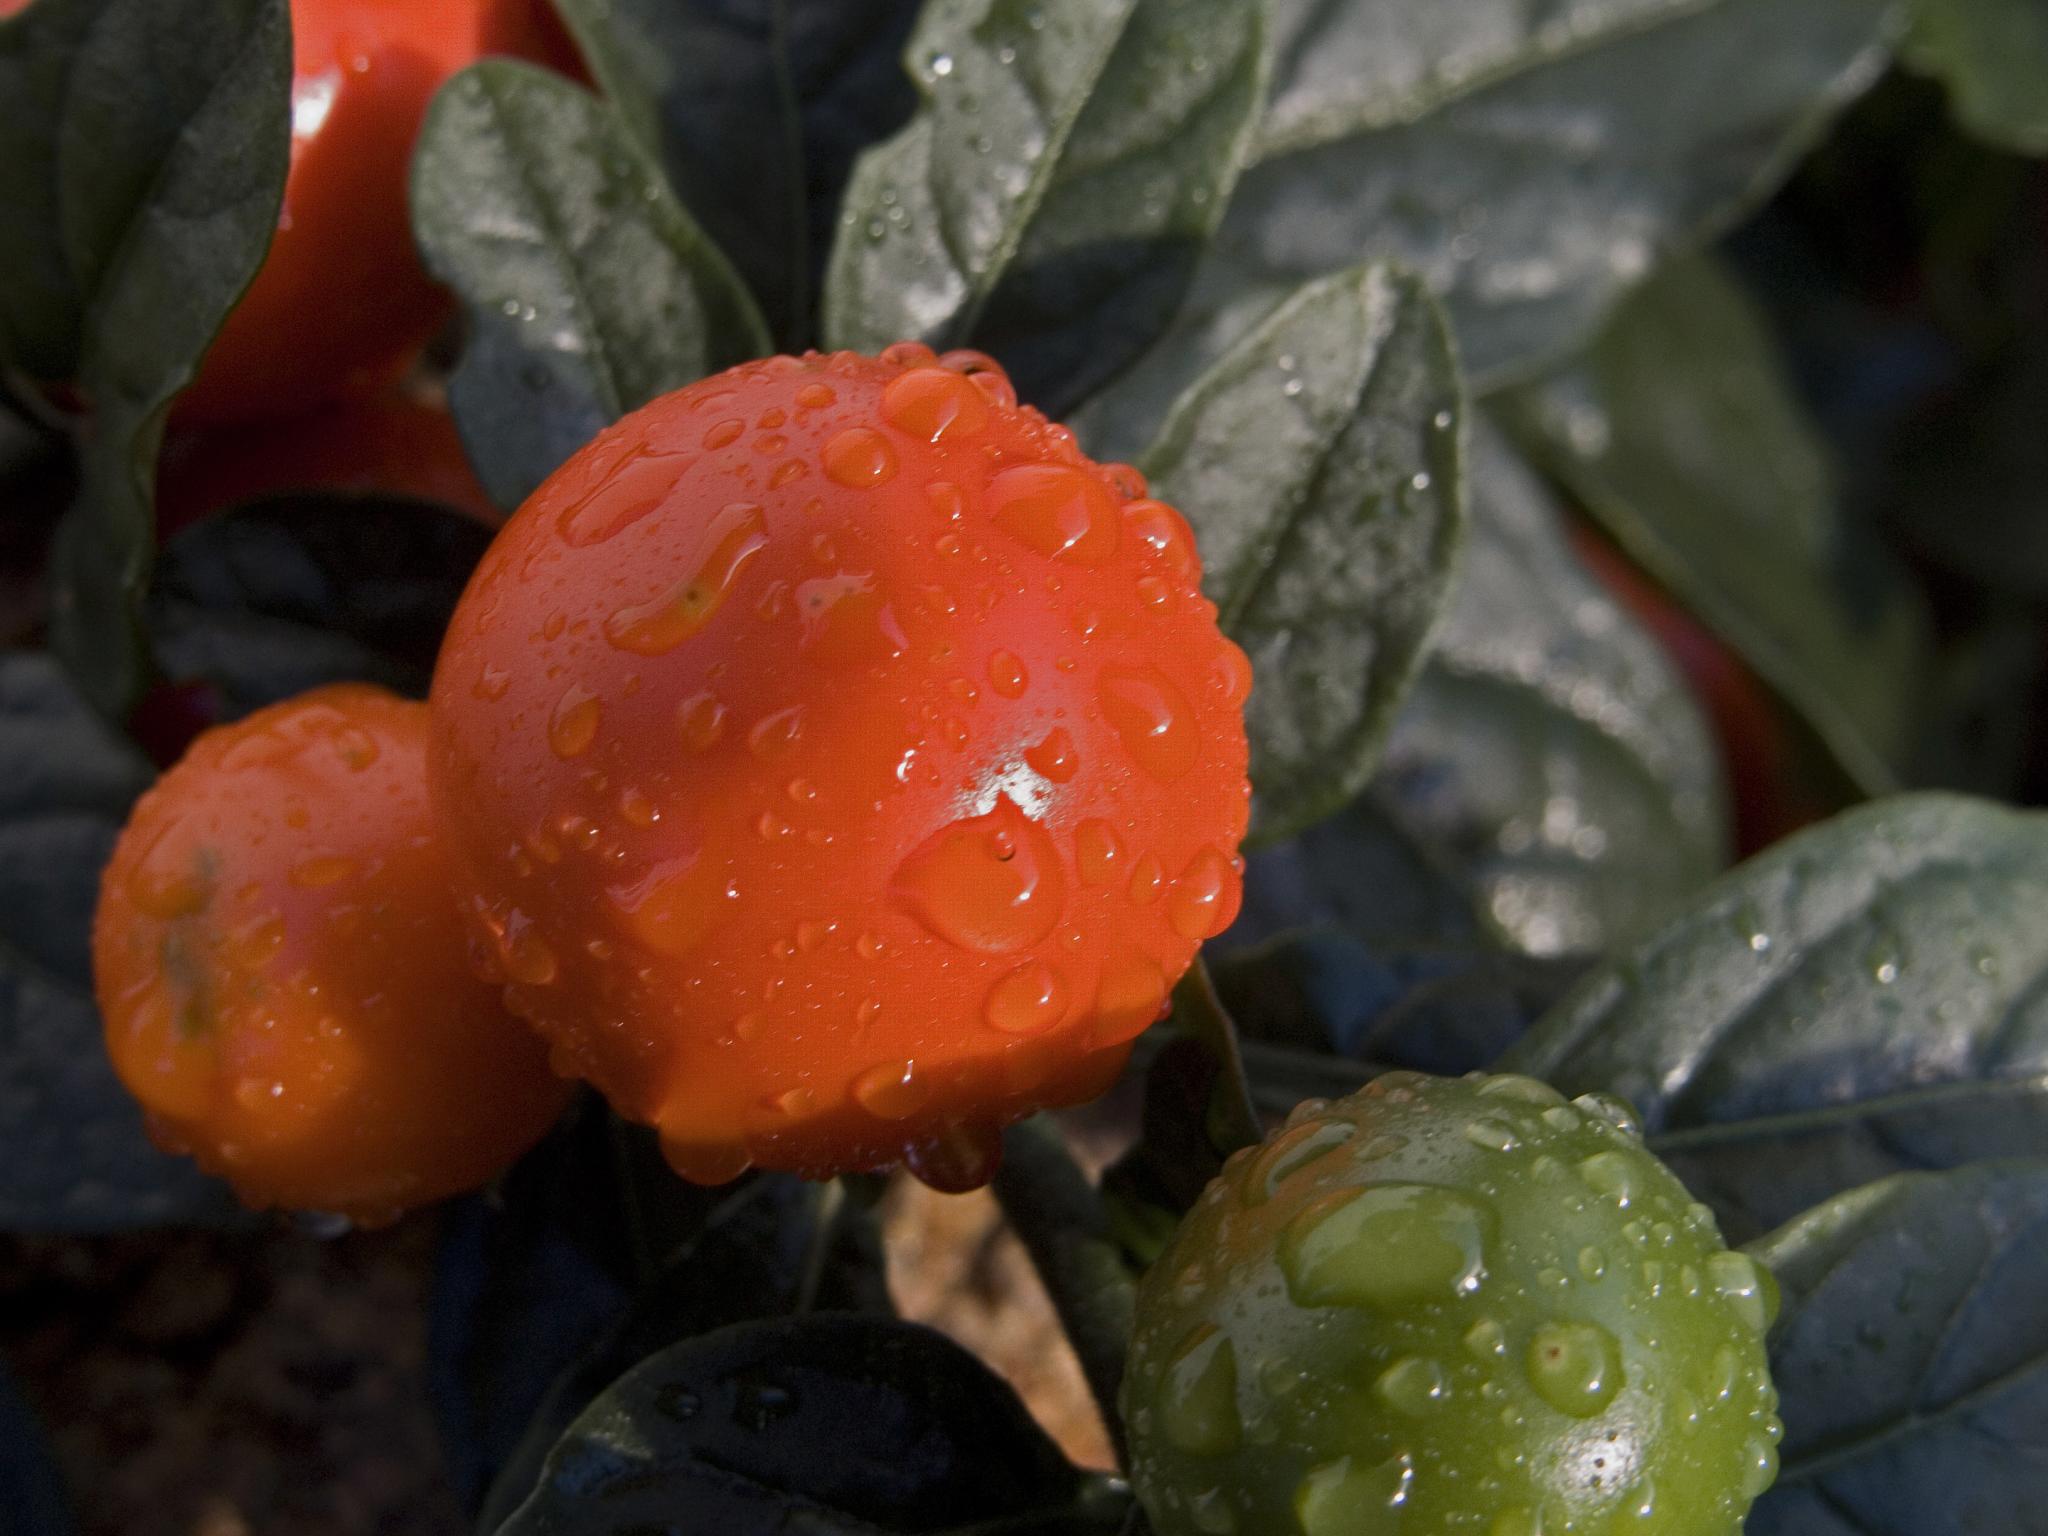
nature, plant, fruit, leaf, flower, food, produce, botany, flora, flowers, close up, shrub, naturaleza, flores, ggl1, macro photography, flowering plant, land plant